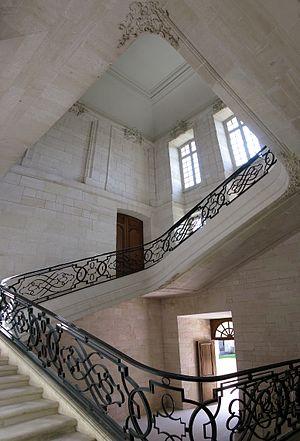
Vue panoramique de l'escalier des matines de l'abbaye du Bec Hellouin.
L’abbaye Notre-Dame du Bec est une abbaye catholique bénédictine faisant aujourd'hui partie de la congrégation de Sainte-Marie du Mont-Olivet et située au Bec-Hellouin, près de Brionne, dans le département de l’Eure, en Normandie. Elle a été fondée en 1034 par Herluin, ou Helloin, d'où son nom, chevalier du comte Gilbert de Brionne.